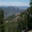
Label: mountain